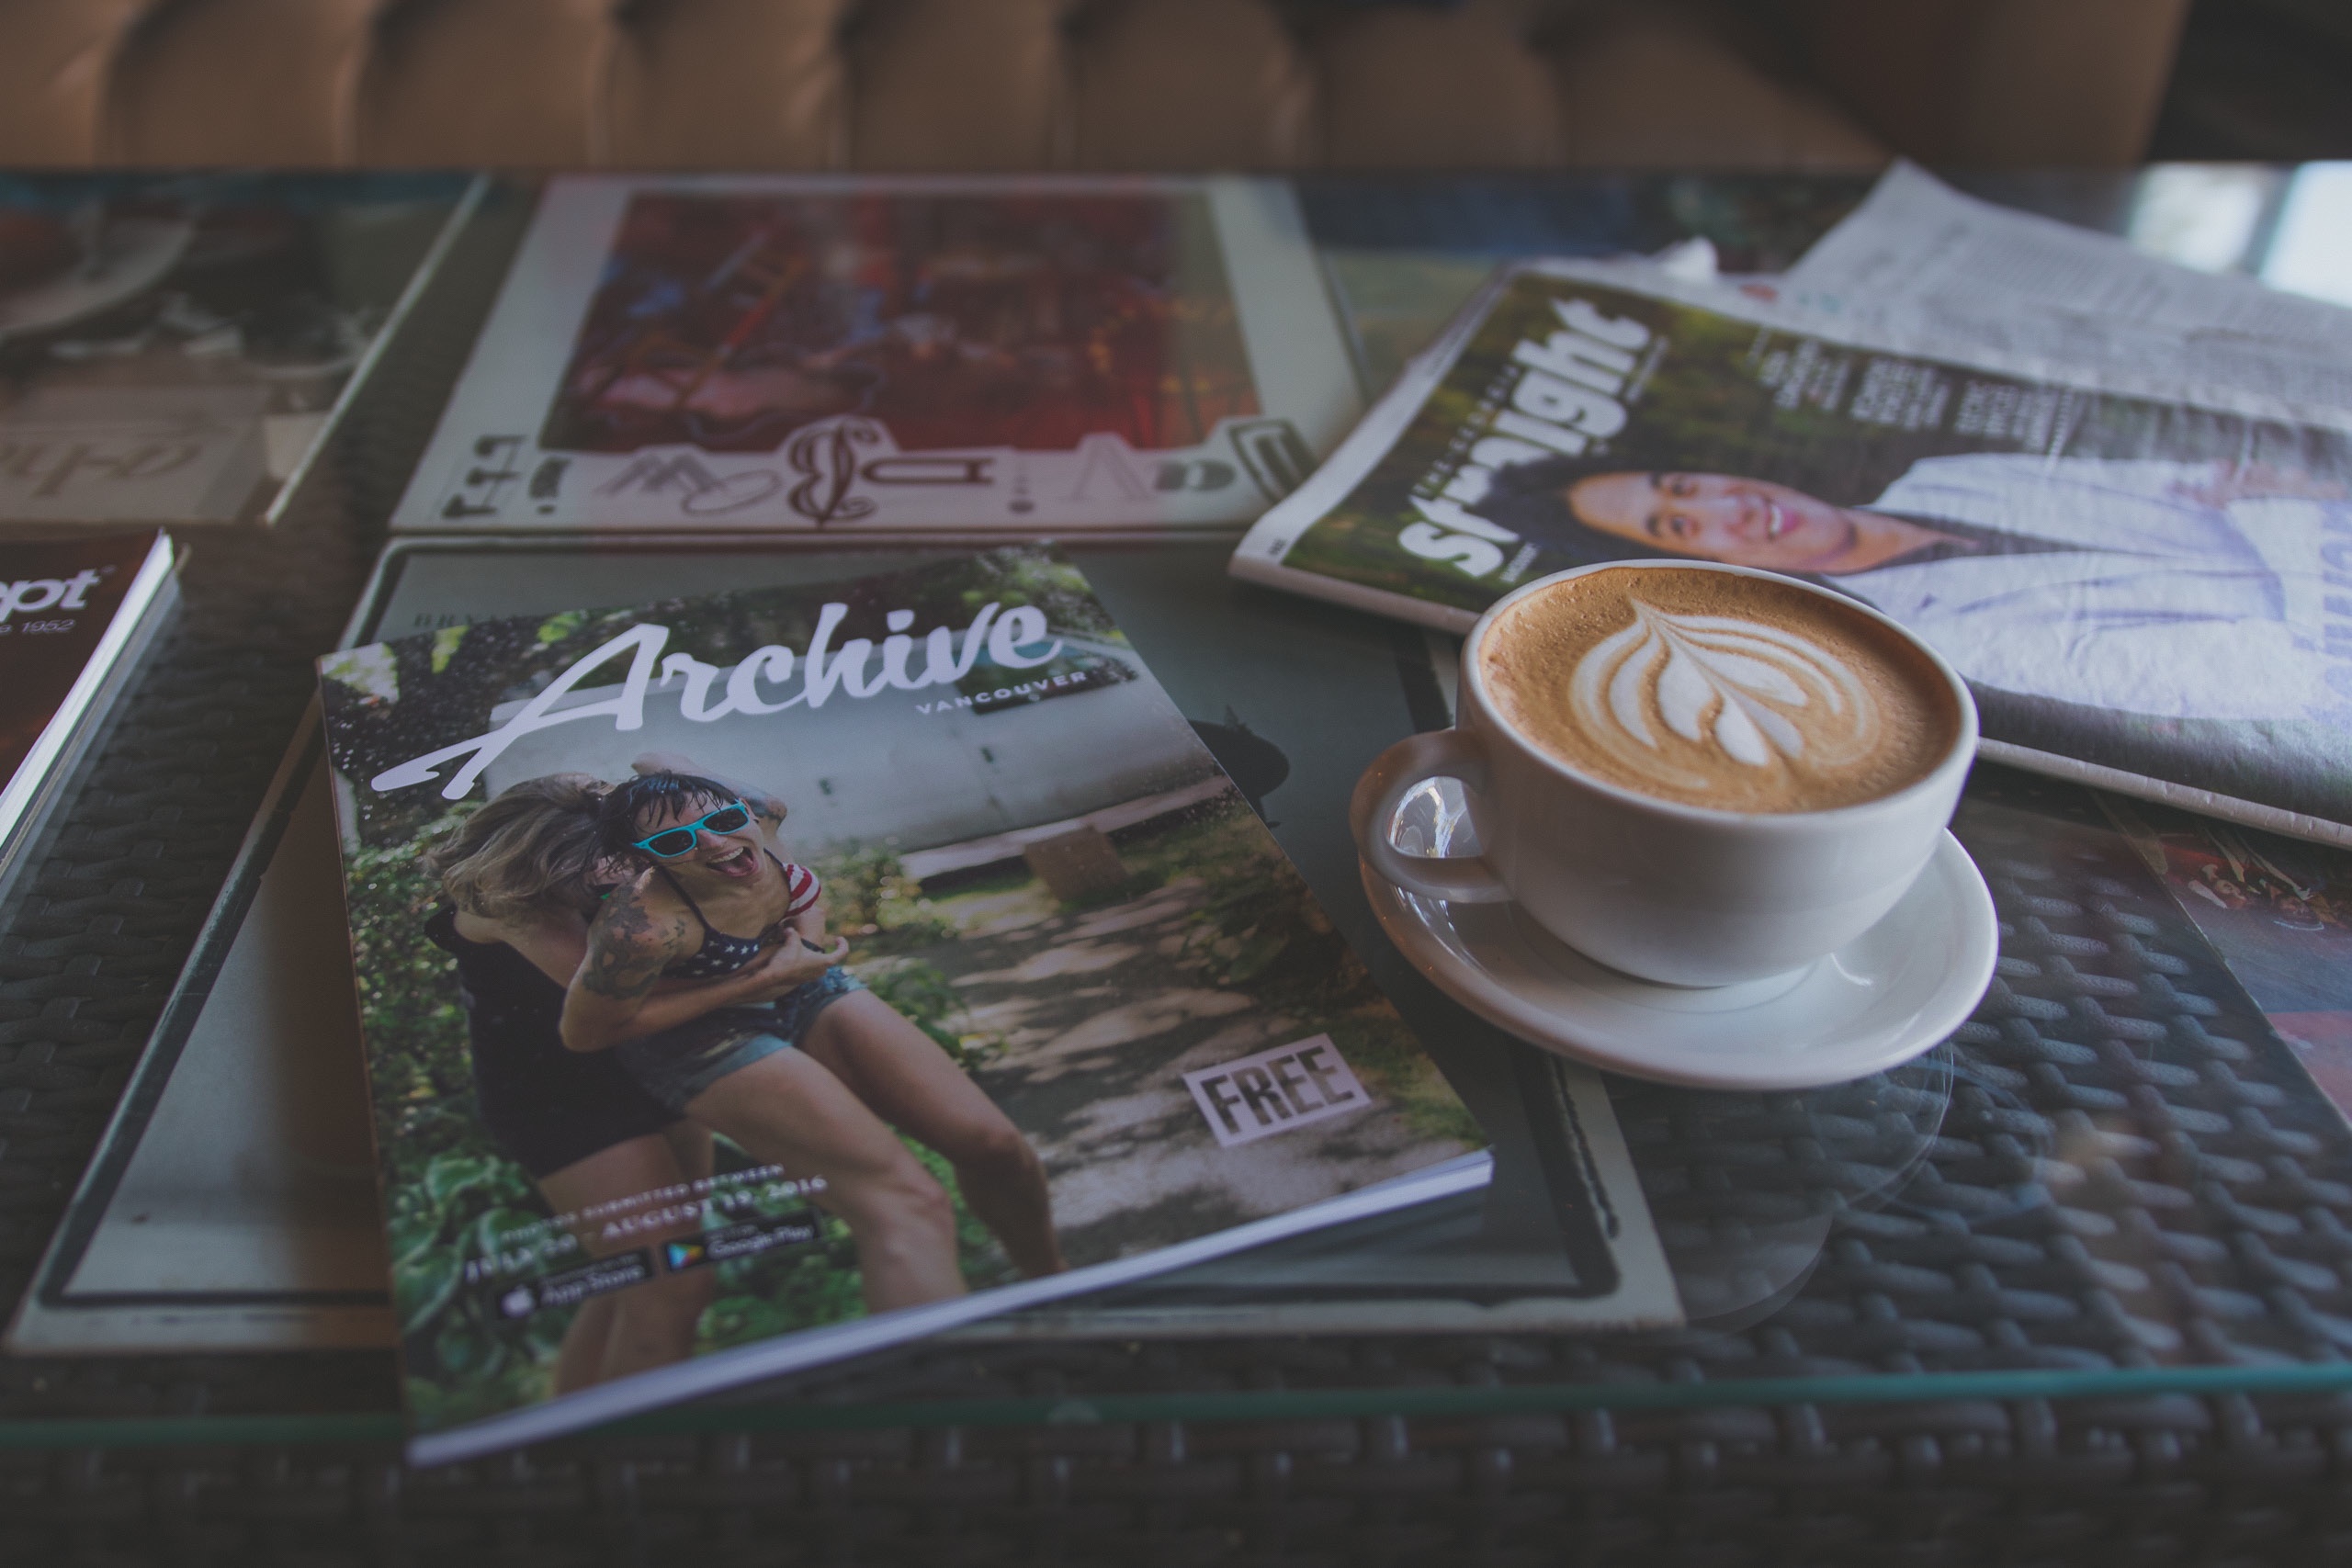
art, games